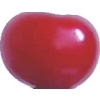
Label: cherry_sour